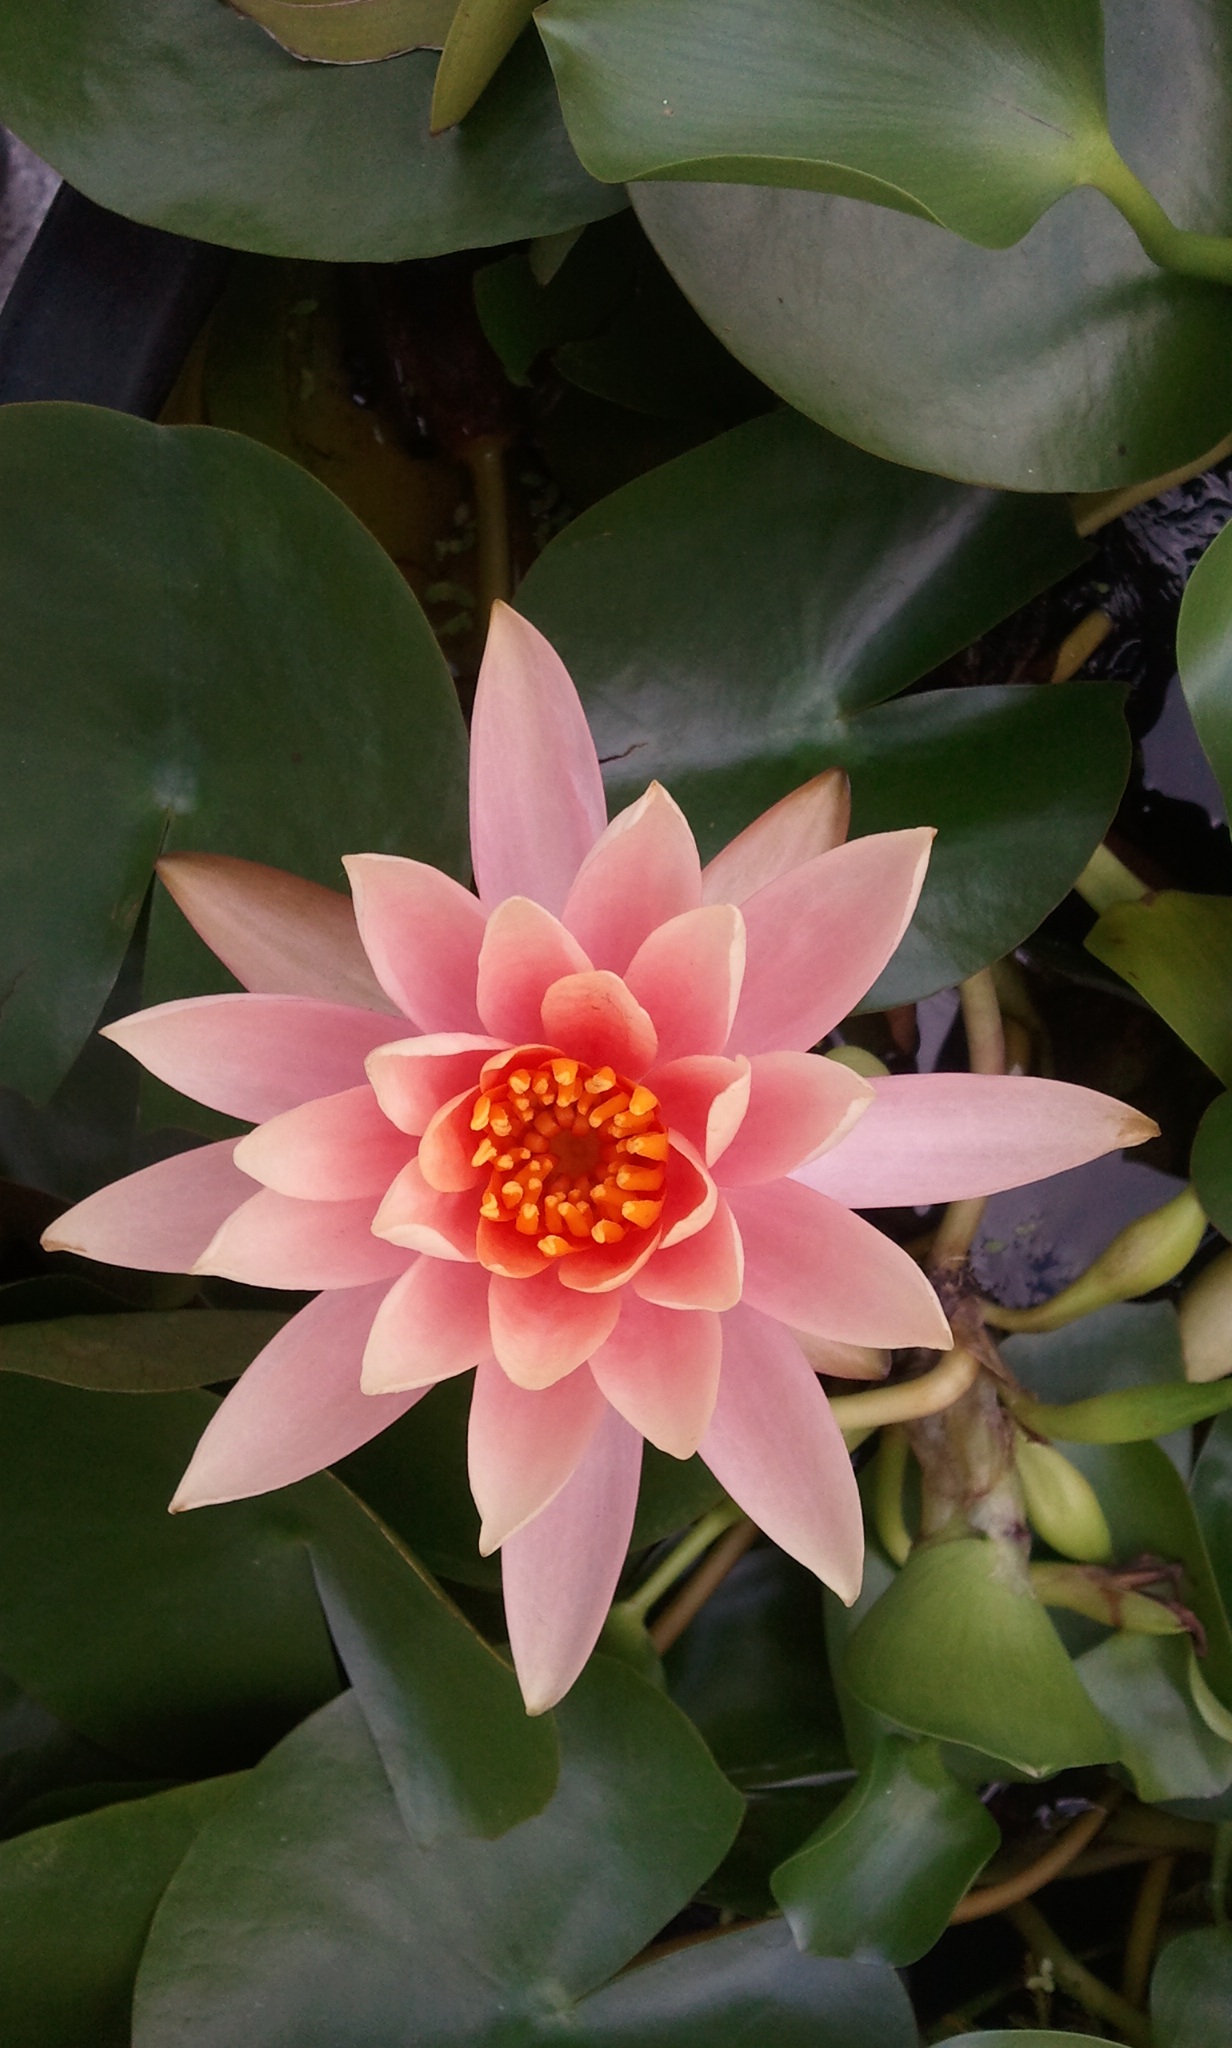
plant, flower, petal, botany, sacred lotus, aquatic plant, flora, plants, lotus, water lilies, flowering plant, city car, land plant, lotus family, proteales